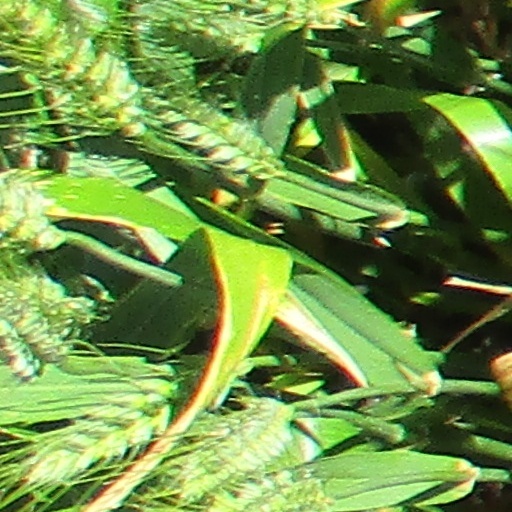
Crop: wheat